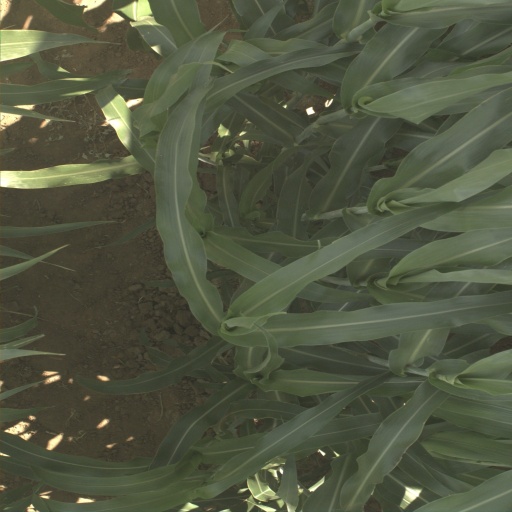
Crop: sorghum